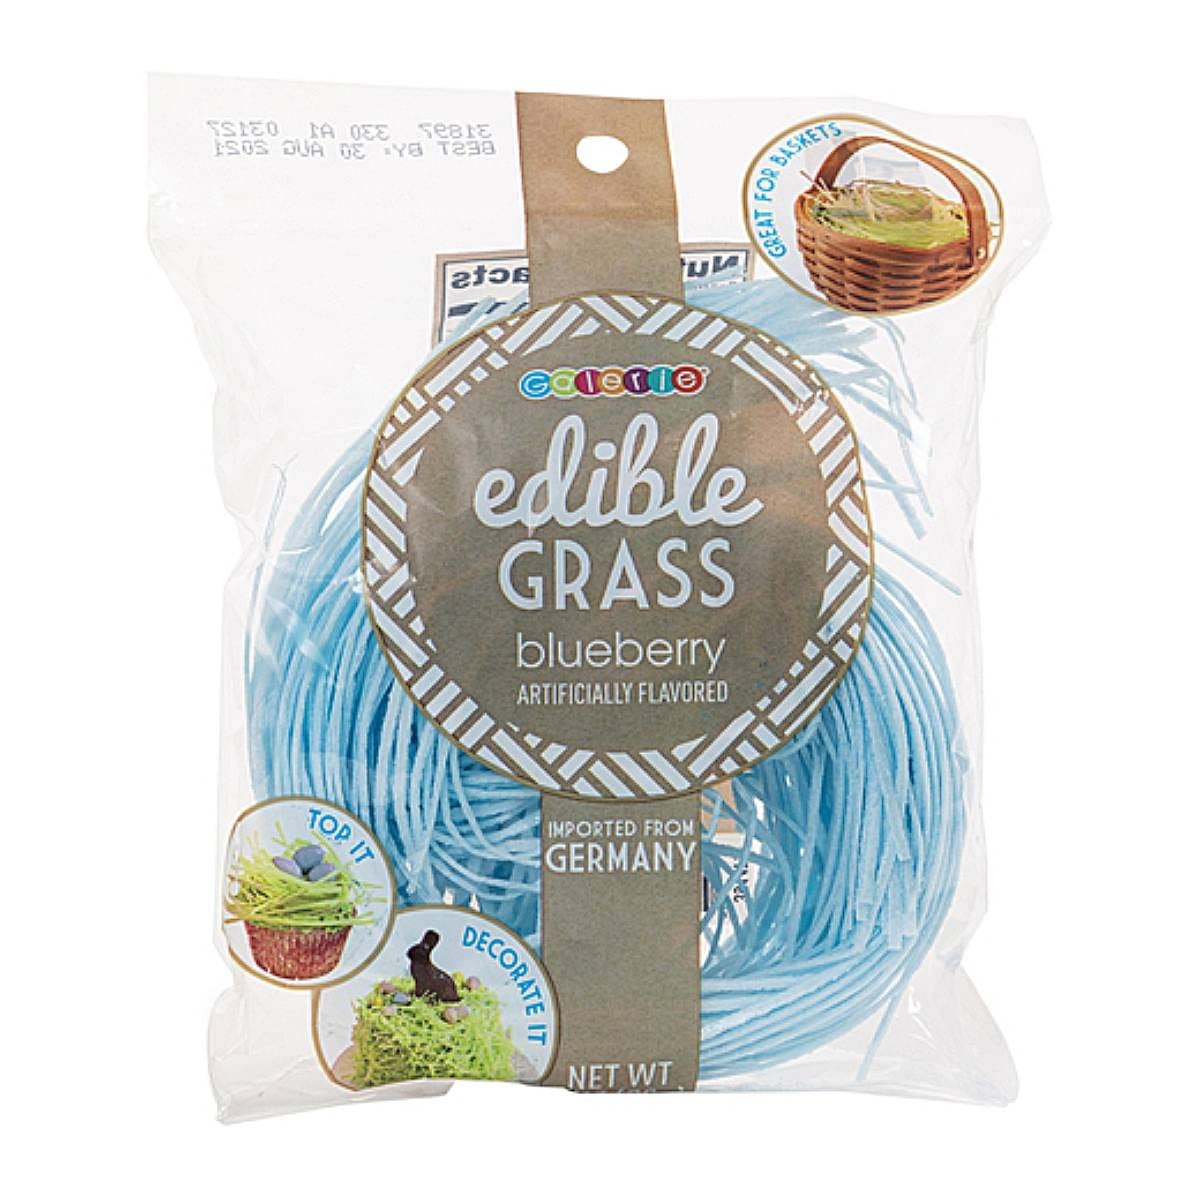
Item Name: Grandys Candys Edible Easter Grass- Green Apple, Blueberry, Strawberry, & Multi Flavored Bundle-Fun and Delicious Way to Complete Your Easter Baskets -Blueberry-1 Individual Package of Blueberry Edible Easter Grass
Bullet Point 1: Edible Easter Grass Topping- Not just for Easter baskets. Use for decoration on cakes, cupcakes, cookies or a fun centerpiece tailor made for any celebration. Get your guests talking with this unique way to decorate!
Bullet Point 2: Delicious Easter Customization - Pick a good mix of flavors From Grandys Candys to customize your Easter basket! Choose from four delicious options of Green Apple, Blueberry, Strawberry, or an Assorted Bundle to create a delicious Easter surprise.
Bullet Point 3: Eco-Friendly Easter Fun - Treat yourself and your loved ones to a gourmet Easter experience with edible grass - have the fun of Easter without any mess or waste while being eco-friendly. Great for gift baskets without any worries of cleanup.
Bullet Point 4: Fun Easter Treats - Make your Easter celebration truly unique and fun with no waste and lots of joy. Treat your guests to an assorted bundle of Edible Easter Grass Flavors and create a lasting memory that will bring smiles to everyone.
Bullet Point 5: Fill Baskets with Joy and Fun this Easter
Bullet Point 6: No Waste, Fun Way to Celebrate
Bullet Point 7: 1 Individual Package of Blueberry Edible Easter Grass
Product Description: An Exciting Easter Basket - Fill your Easter baskets with a delicious and exciting twist of flavors. Treat yourself and your taste buds to a world of flavor with our variety of options! Delight in the sweetness of green apple, the tartness of blueberry, the juiciness of strawberry, or mix things up with our multi-flavored bundle. Whether you like a classic flavor or something unexpected, there's something for everyone to enjoy. With all these options, everyone's sure to find something they love. Enjoy the deliciousness of Green Apple, Blueberry, Strawberry, or Our Assorted flavor Bundle for a special holiday celebration. Eco-Friendly Easter Fun! - Treat yourself and your loved ones to a gourmet Easter experience with edible grass - have the fun of Easter without any mess or waste while being eco-friendly! Great for gift baskets without any worries of cleanup.
Value: 1.0
Unit: Count

Price: 8.29